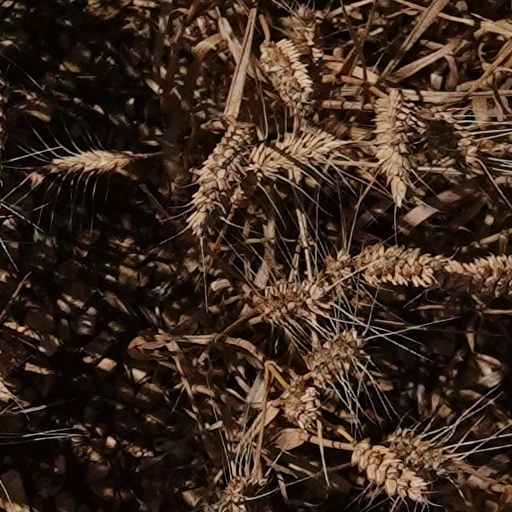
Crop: wheat